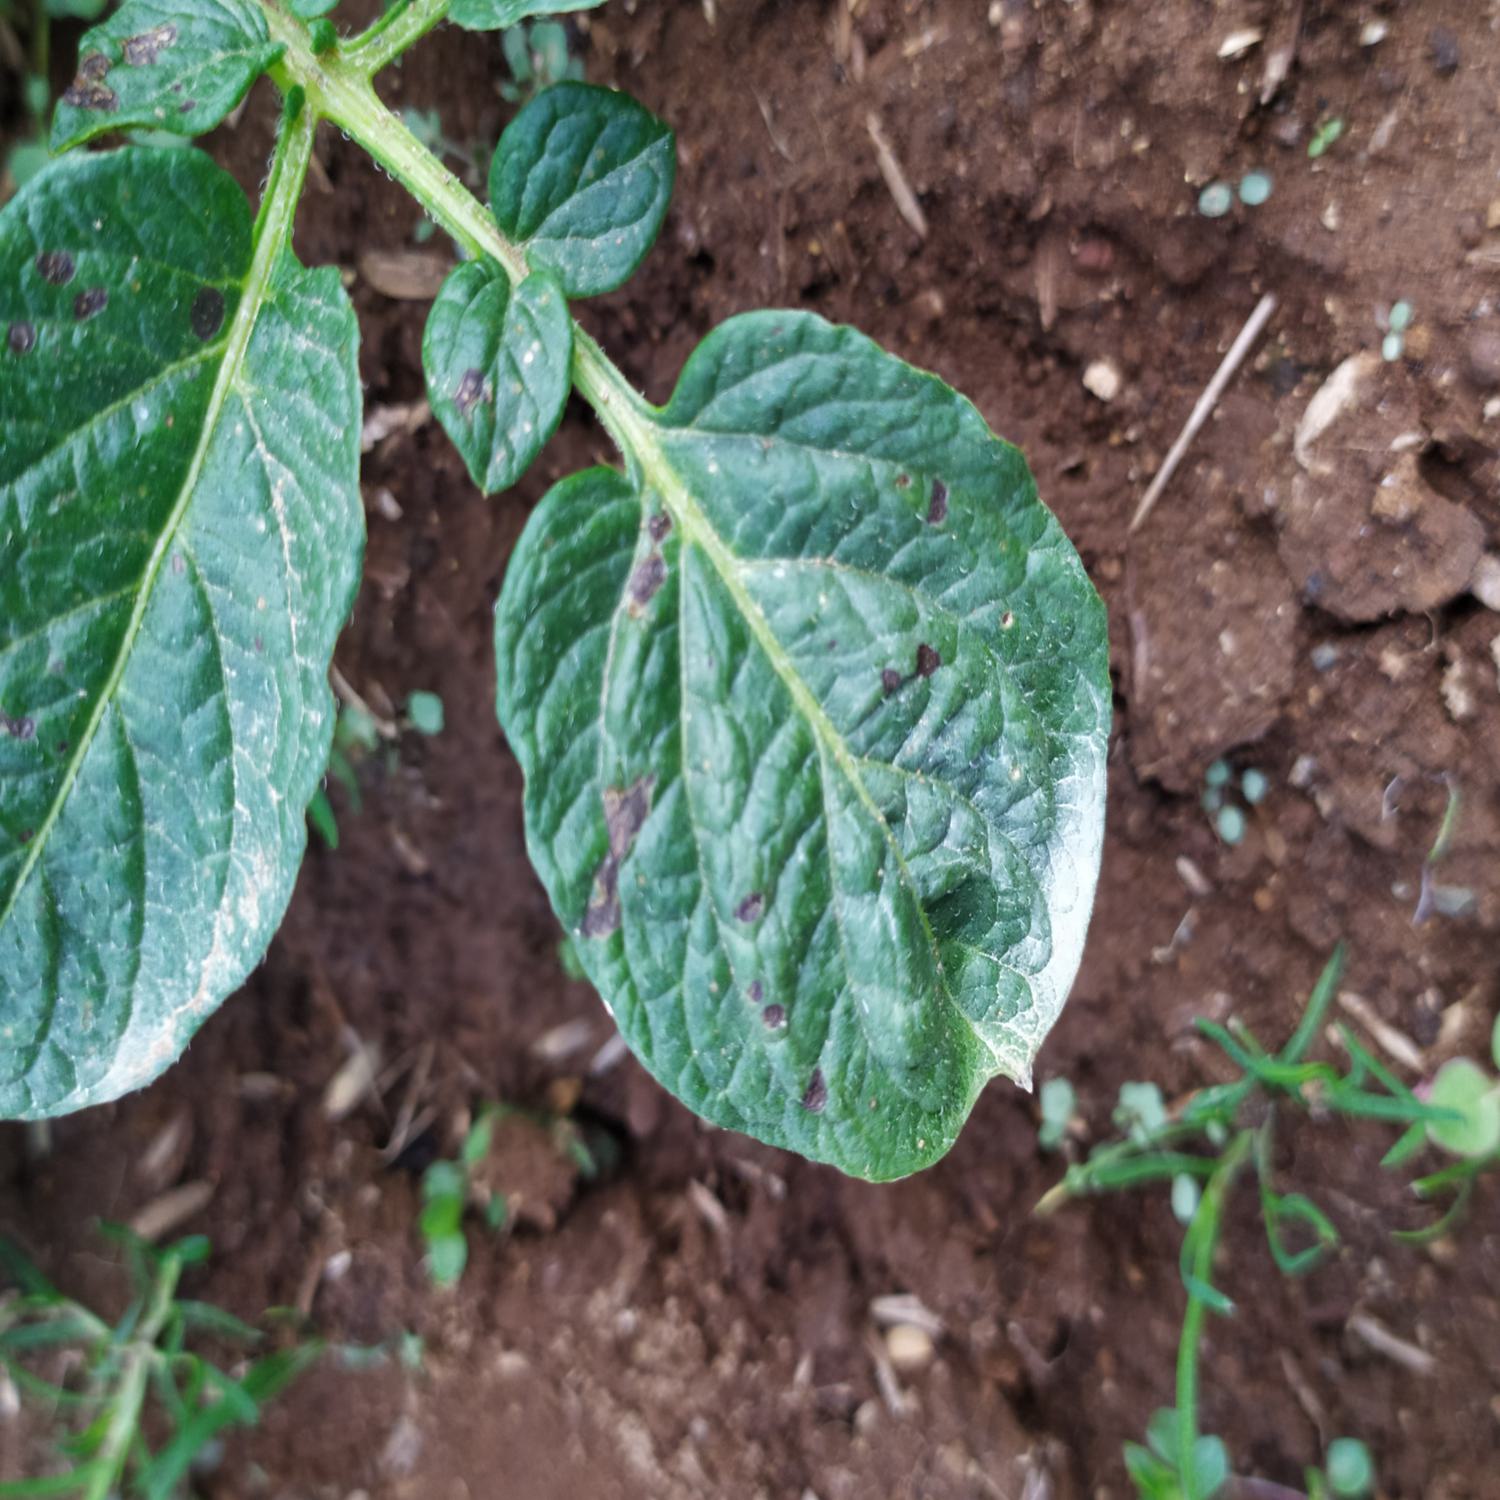
Label: Fungi